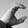
ASL letter: C